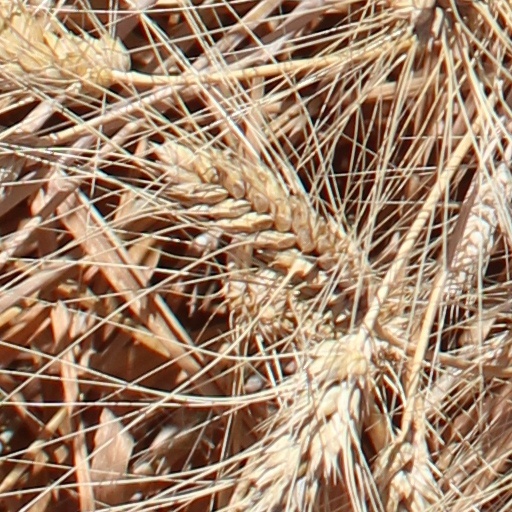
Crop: wheat